Brinly-Hardy Company

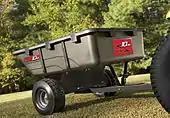
Brinly Poly Cart

Between 1980 and 1984, Brinly-Hardy shifted its current focus to manufacturing lawn care equipment. In 1996, James E. Hardy's great-great-granddaughter, Jane W. Hardy, became CEO of Brinly-Hardy Company. And in 1999, the company moved its facilities across the Ohio River to Jeffersonville, Indiana to make room for Louisville Slugger field. In August 2008, Brinly-Hardy acquired Spyker Spreaders, manufacturers of commercial-grade broadcast spreaders and outdoor power equipment.